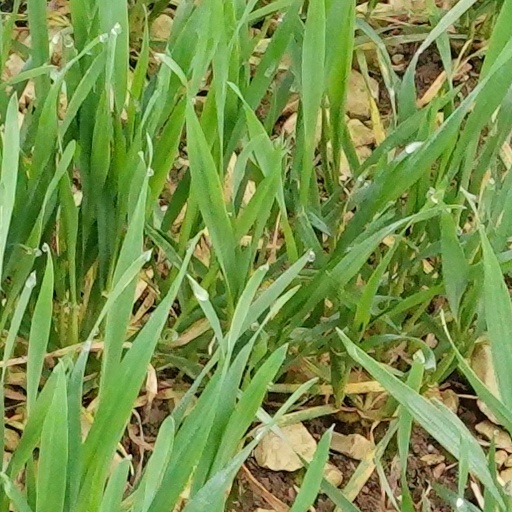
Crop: wheat